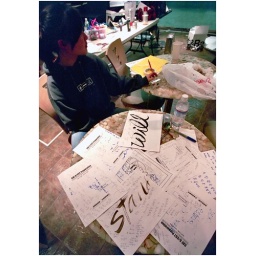
Eunice Koh sitting near a table full of papers with strange writings on them...